Hank Chien

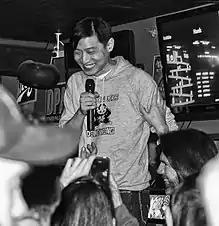
Chien at the Kong-Off 3 tournament in Denver, Colorado

Hank Chien is a former world record holder and two-time "Kong-Off" Champion of the video game "Donkey Kong". As of January 2016, his personal best sits at 1,138,600. Chien won the first Kong-Off, a "Donkey Kong" competition which occurred on March 19–20, 2011. The competition featured Steve Wiebe, Billy Mitchell and eight other competitors. Chien won with a score of 994,400.